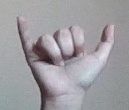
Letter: ya